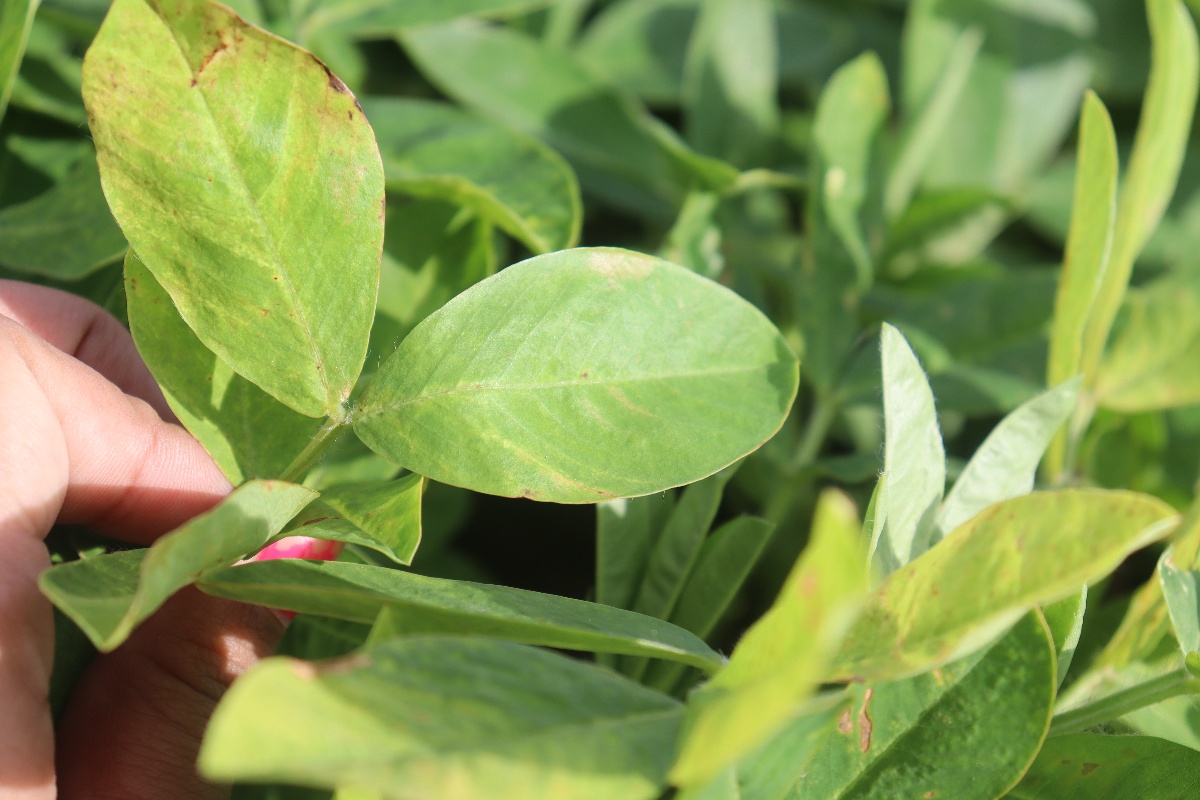
Label: early_leaf_spot